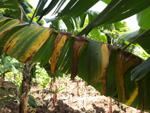
Label: segatoka